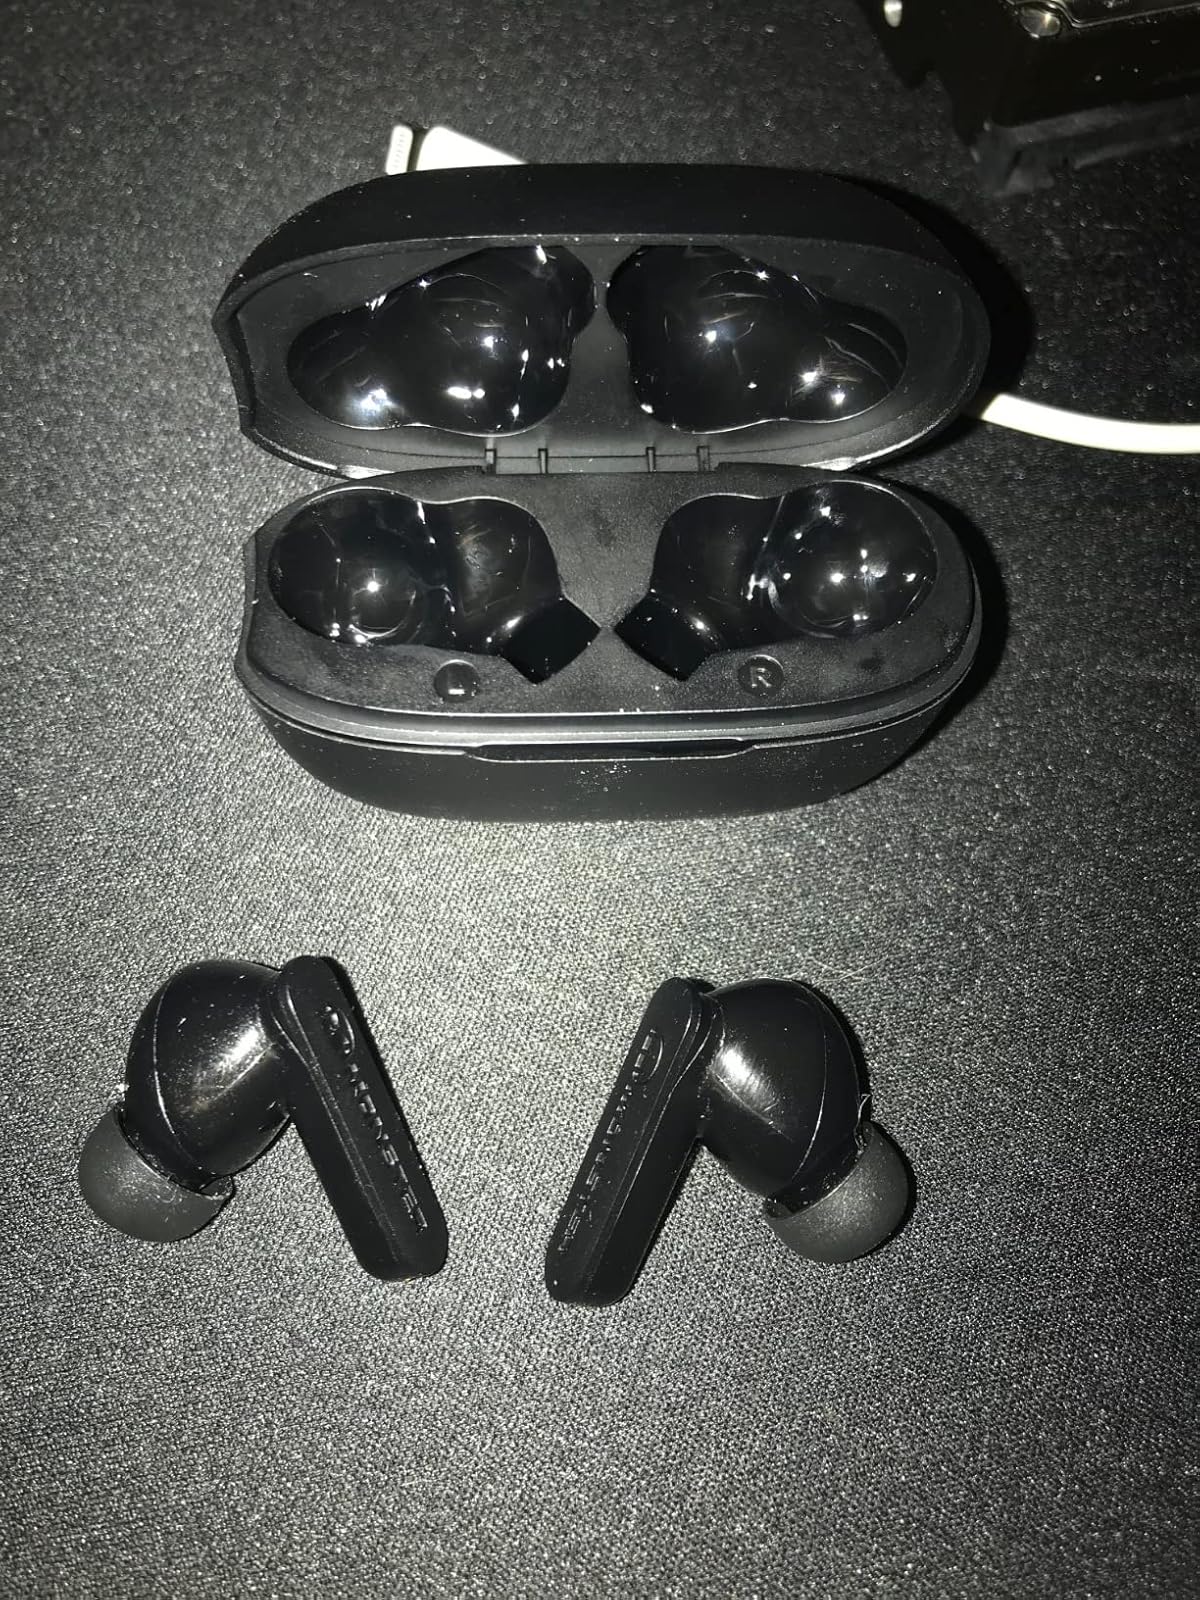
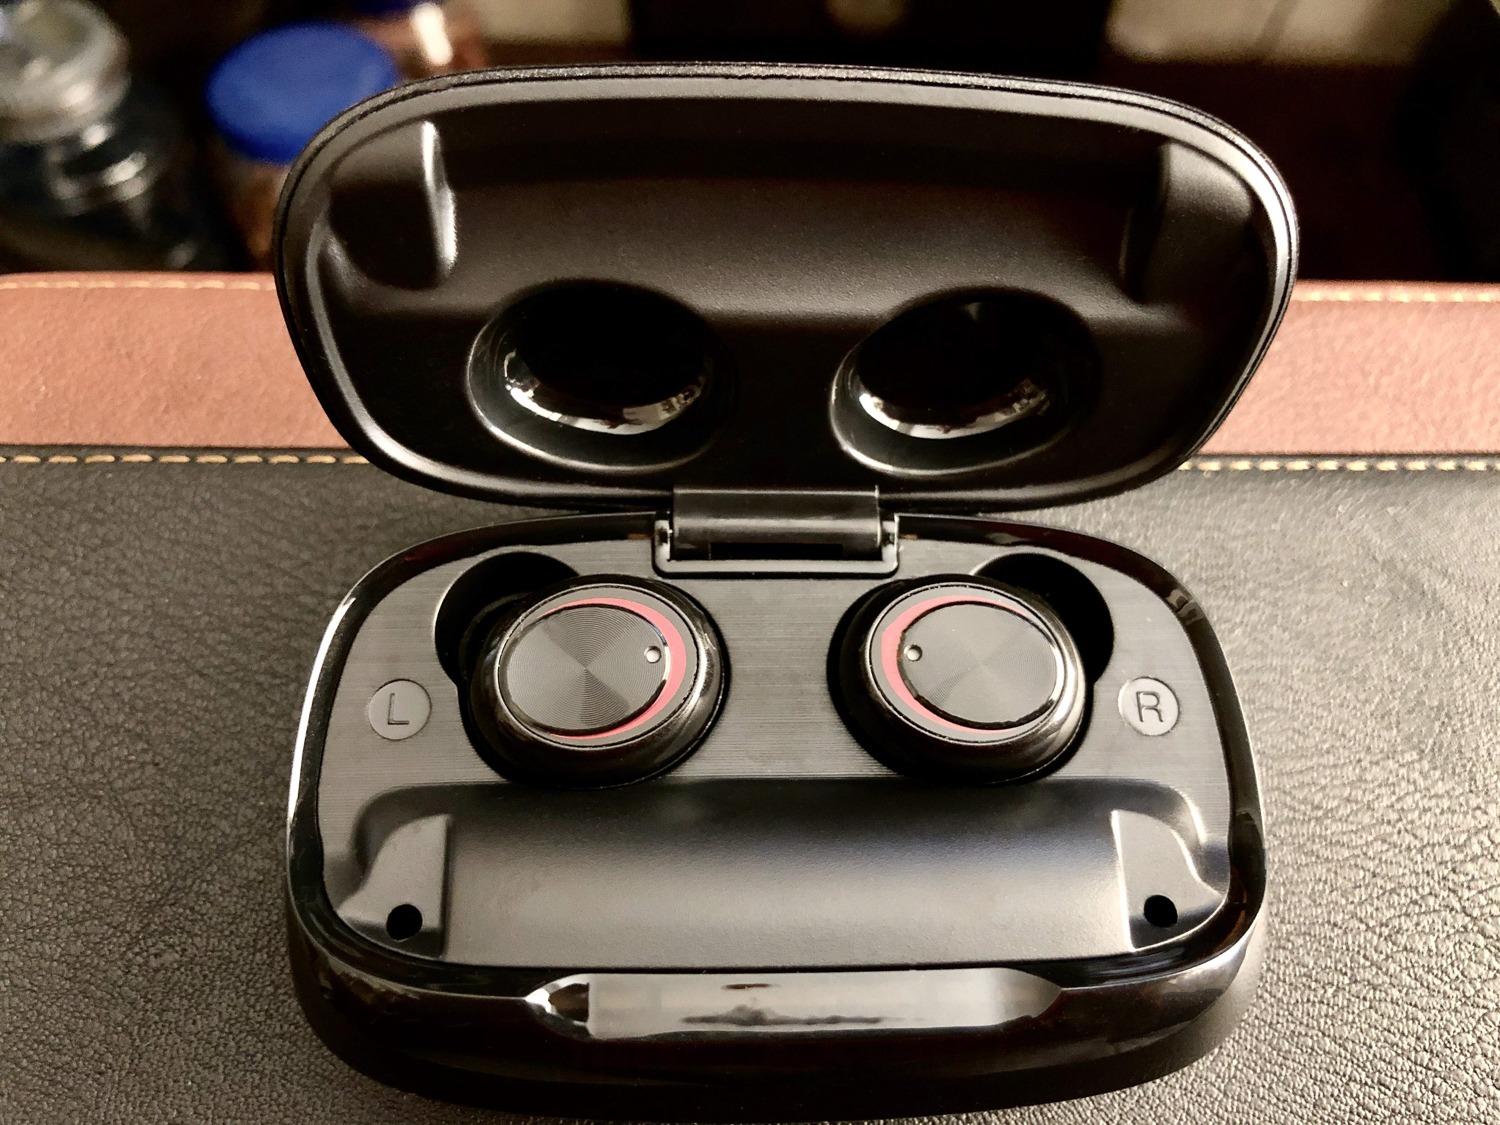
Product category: earbuds
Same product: no